Surya (2023 film)

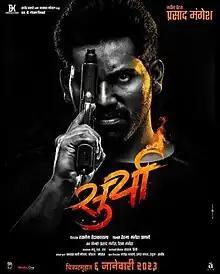
Theatrical release poster

Surya is a 2023 Indian Marathi-language action drama film directed by Hasnain Hyderabadwala and produced by SP Motion Pictures. "Surya" was released in theaters on 6 January 2023. Hemant Birje of 1985 Hindi "Adventures of Tarzan" was made his Marathi film debut with this film.